Jod Gumbaz

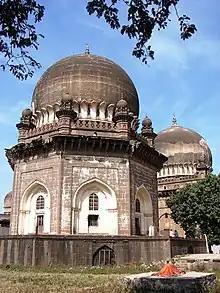
The tomb of Khan Muhammad

During the British period, the tomb of Khan Muhammad was used as an office and dwelling for the executive engineer. The compound was being used for the residence of the sessions judge of Bijapur up until 1918, when the Archaeological Survey of India cleared all encroachments. Due to the reverence Muslims had for Abdul Razzaq, his tomb was not repurposed. The complex is now protected as a monument of national importance.